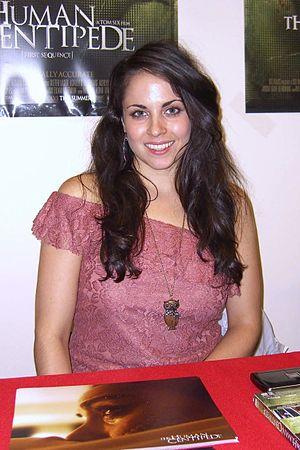
Ashley C. Williams, née Ashley Christina Williams le 24 janvier 1984 à Boston dans le Massachusetts, est une actrice américaine.